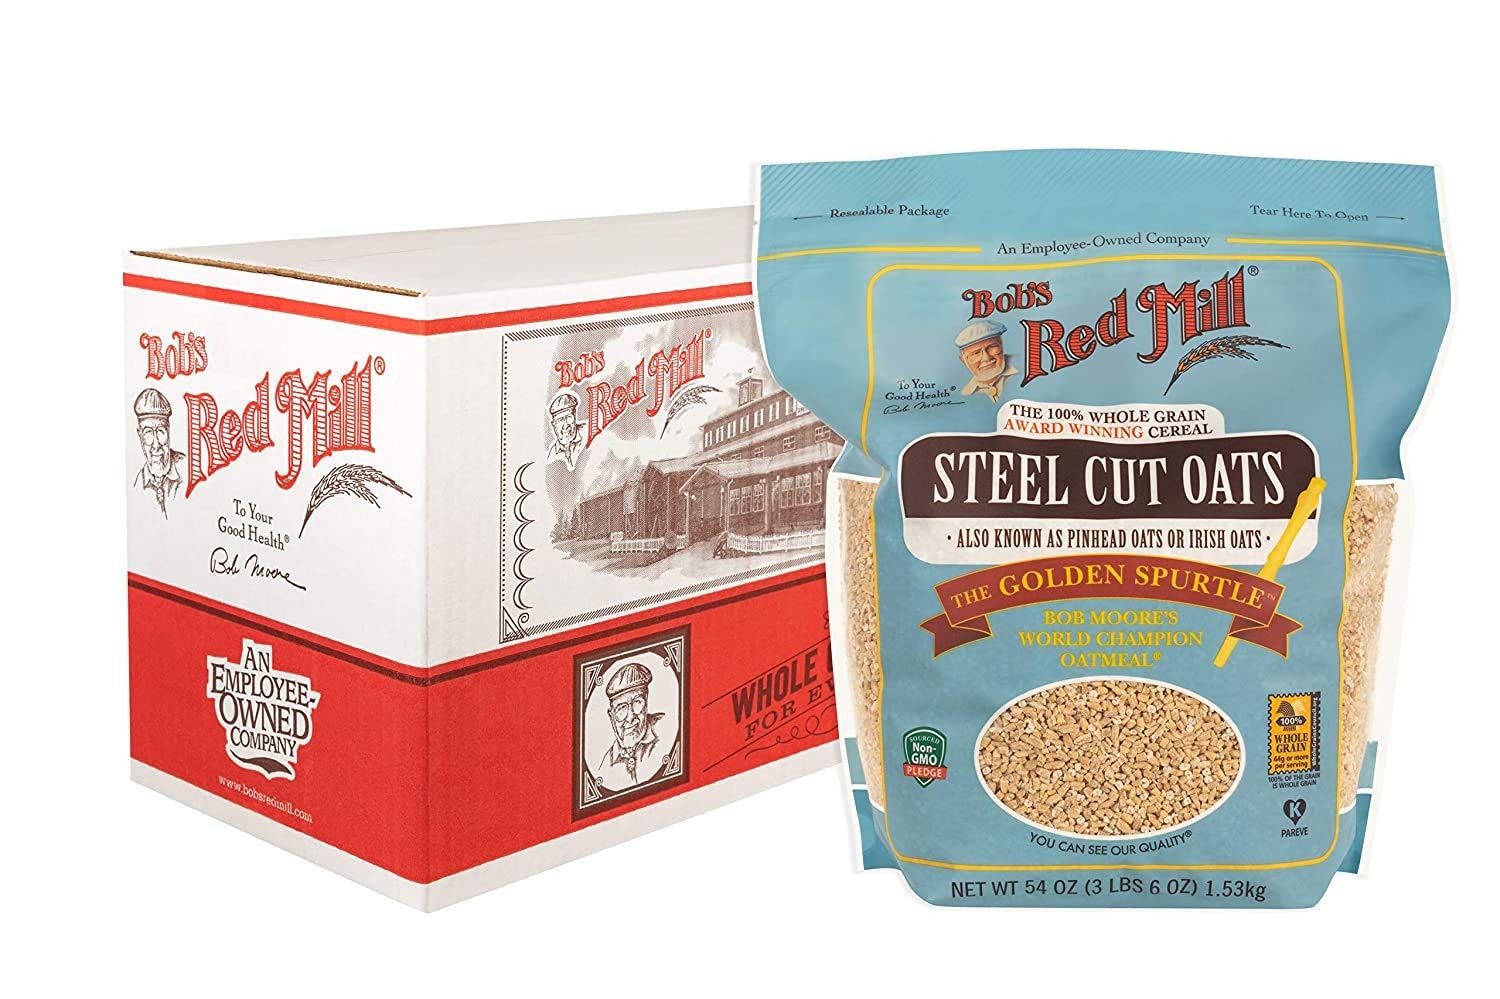
Item Name: Bob's Red Mill Steel Oats Cuts 54 Ounce (Pack of 2)
Bullet Point 1: Two, 54 oz. Resealable stand up bag
Bullet Point 2: Vegan; Vegetarian; 100% Whole grain; Kosher Pareve
Bullet Point 3: 100% whole grain
Bullet Point 4: Good source of dietary fiber
Bullet Point 5: 7g protein per serving
Product Description: Bob's Red Mill Steel Cut oats are one of our dearest prides of the mill! You may know steel cut oats as Irish or Pinhead oats. We took these oats to Carrbridge, Scotland to compete in the annual golden Spurtle world porridge Championship and came home with a blue Ribbon! You can make your own version of the world's best oatmeal) with these whole grain, neatly cut and lightly toasted oats. Steel cut oats' Place in the kitchen doesn't stop at breakfast - try using it for risotto, pilaf, arancini, or dumplings too.
Value: 2.0
Unit: Count

Price: 8.245